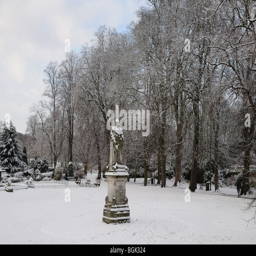
statue of monarch the seventh on snowy winter 's day